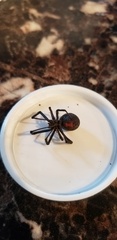
Species: Lactrodectus_hesperus